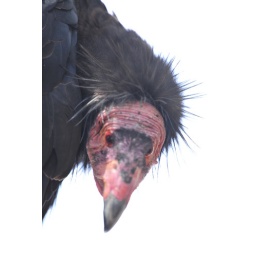
California Condor, Sitting in a Eucalyptus tree by the side of highway 1,,,,   Forever live PCH